Billy Bingham (footballer, born 1990)

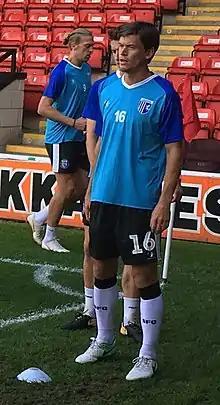

Billy Christopher Bingham (born 15 July 1990) is an English former professional footballer who played as a midfielder. He made his first senior appearance playing for Dagenham & Redbridge. He is assistant manager of Welling United.